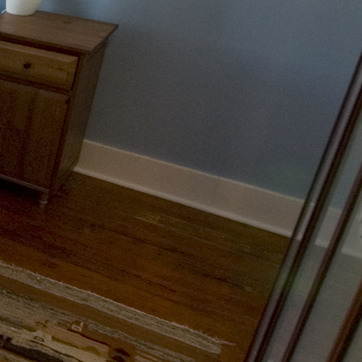
Material: painted